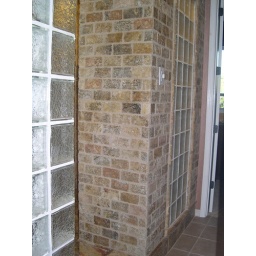
3&amp;quot;x6&amp;quot; scabos travertine on shower walls, glass block windows and walls. Designed by Rebecca Caisse, installed by Jesus and Fernando Equia